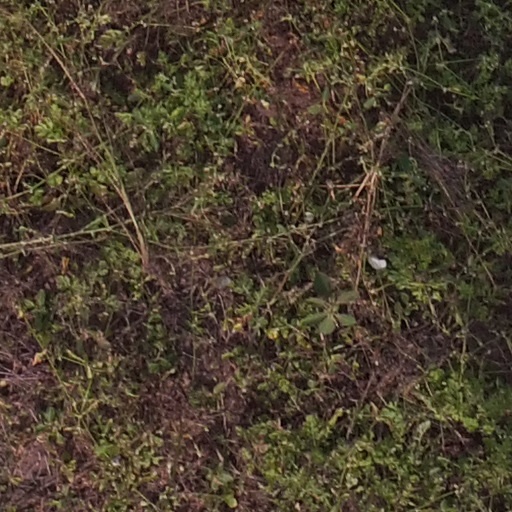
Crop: maize; corn